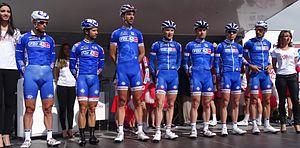
Reportage réalisé le jeudi 17 avril à l'occasion du départ et de l'arrivée du Grand Prix de Denain 2014 à Denain, Nord, Nord-Pas-de-Calais, France.
La saison 2014 de l'équipe cycliste FDJ.fr est la dix-huitième de l'équipe dirigée par Marc Madiot. En tant qu'équipe World Tour, l'équipe participe à l'ensemble du calendrier de l'UCI World Tour du Tour Down Under en janvier au Tour de Pékin en octobre. Parallèlement au World Tour, FDJ.fr peut participer aux courses des circuits continentaux de cyclisme. Les coureurs principaux de cette formation sont Thibaut Pinot ainsi que les sprinteurs Arnaud Démare et Nacer Bouhanni et le Champion de France Arthur Vichot.
La 55ᵉ édition du Grand Prix de Denain a eu lieu le 17 avril 2014. C'est la sixième épreuve de la Coupe de France de cyclisme sur route 2014. La course fait partie du calendrier UCI Europe Tour 2014 en catégorie 1.1.